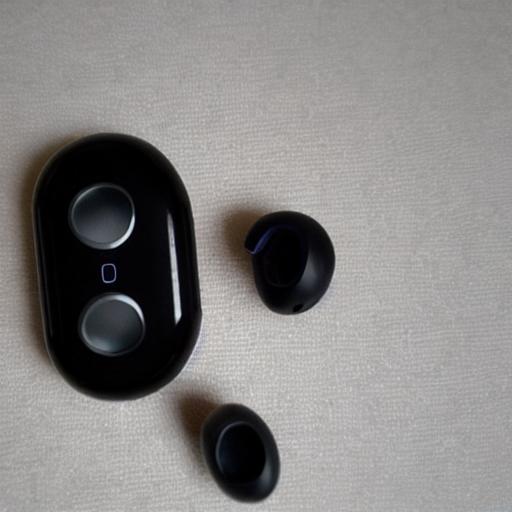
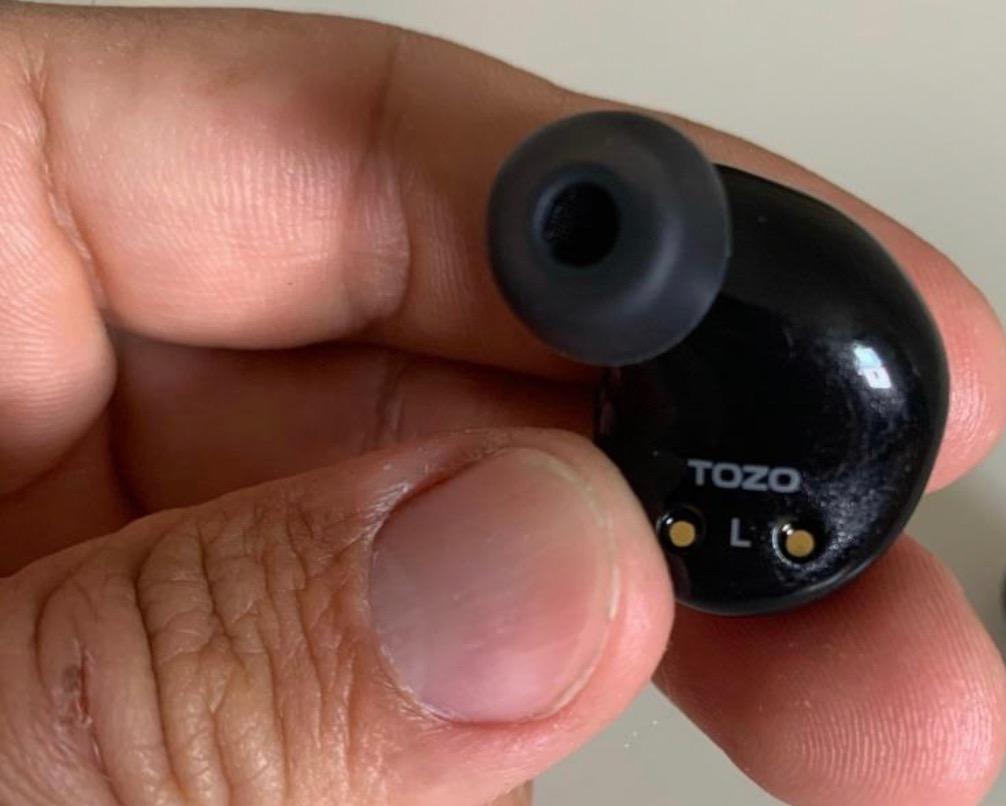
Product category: earbuds
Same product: no